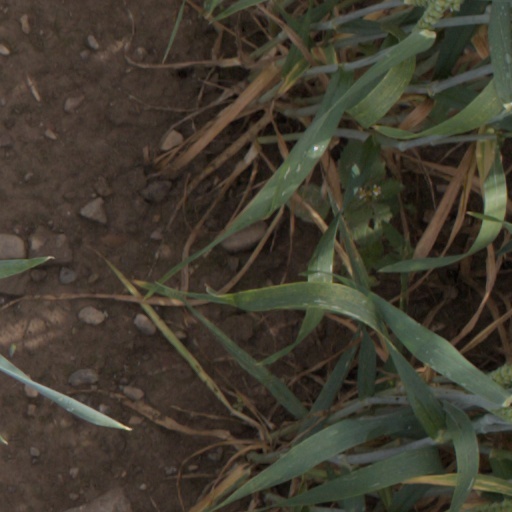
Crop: wheat